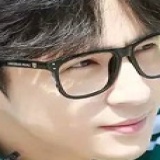
ca sĩ Tiết Chi Khiêm